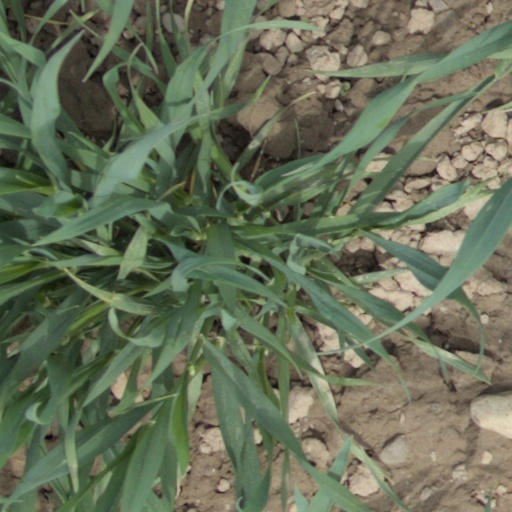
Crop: wheat